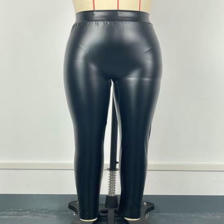
Label: Model